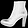
Label: Ankle boot